Catholic school uniform

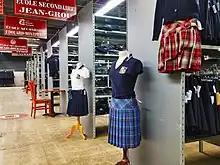
High school uniforms on display at a warehouse store in Canada

Boys typically wear a collared shirt and tie or polo shirt, and slacks of required colors. Twill jogger pants are becoming a comfortable but still appropriate uniform pants choice worn by boys. Polo shirts have to some extent replaced dress shirt. In the winter colder months the polo is seen worn with a layered long-sleeved tee underneath or a sweatshirt or sweater over the polo with the collar of the polo folded over the collar of the sweatshirt or sweater so it's visible. Many times in warmer weather dress shorts can be worn usually with crew or knee length socks with ankle socks allowed in some schools. Usually Sperrys or sometimes other dressy shoes or occasionally sneakers are worn.